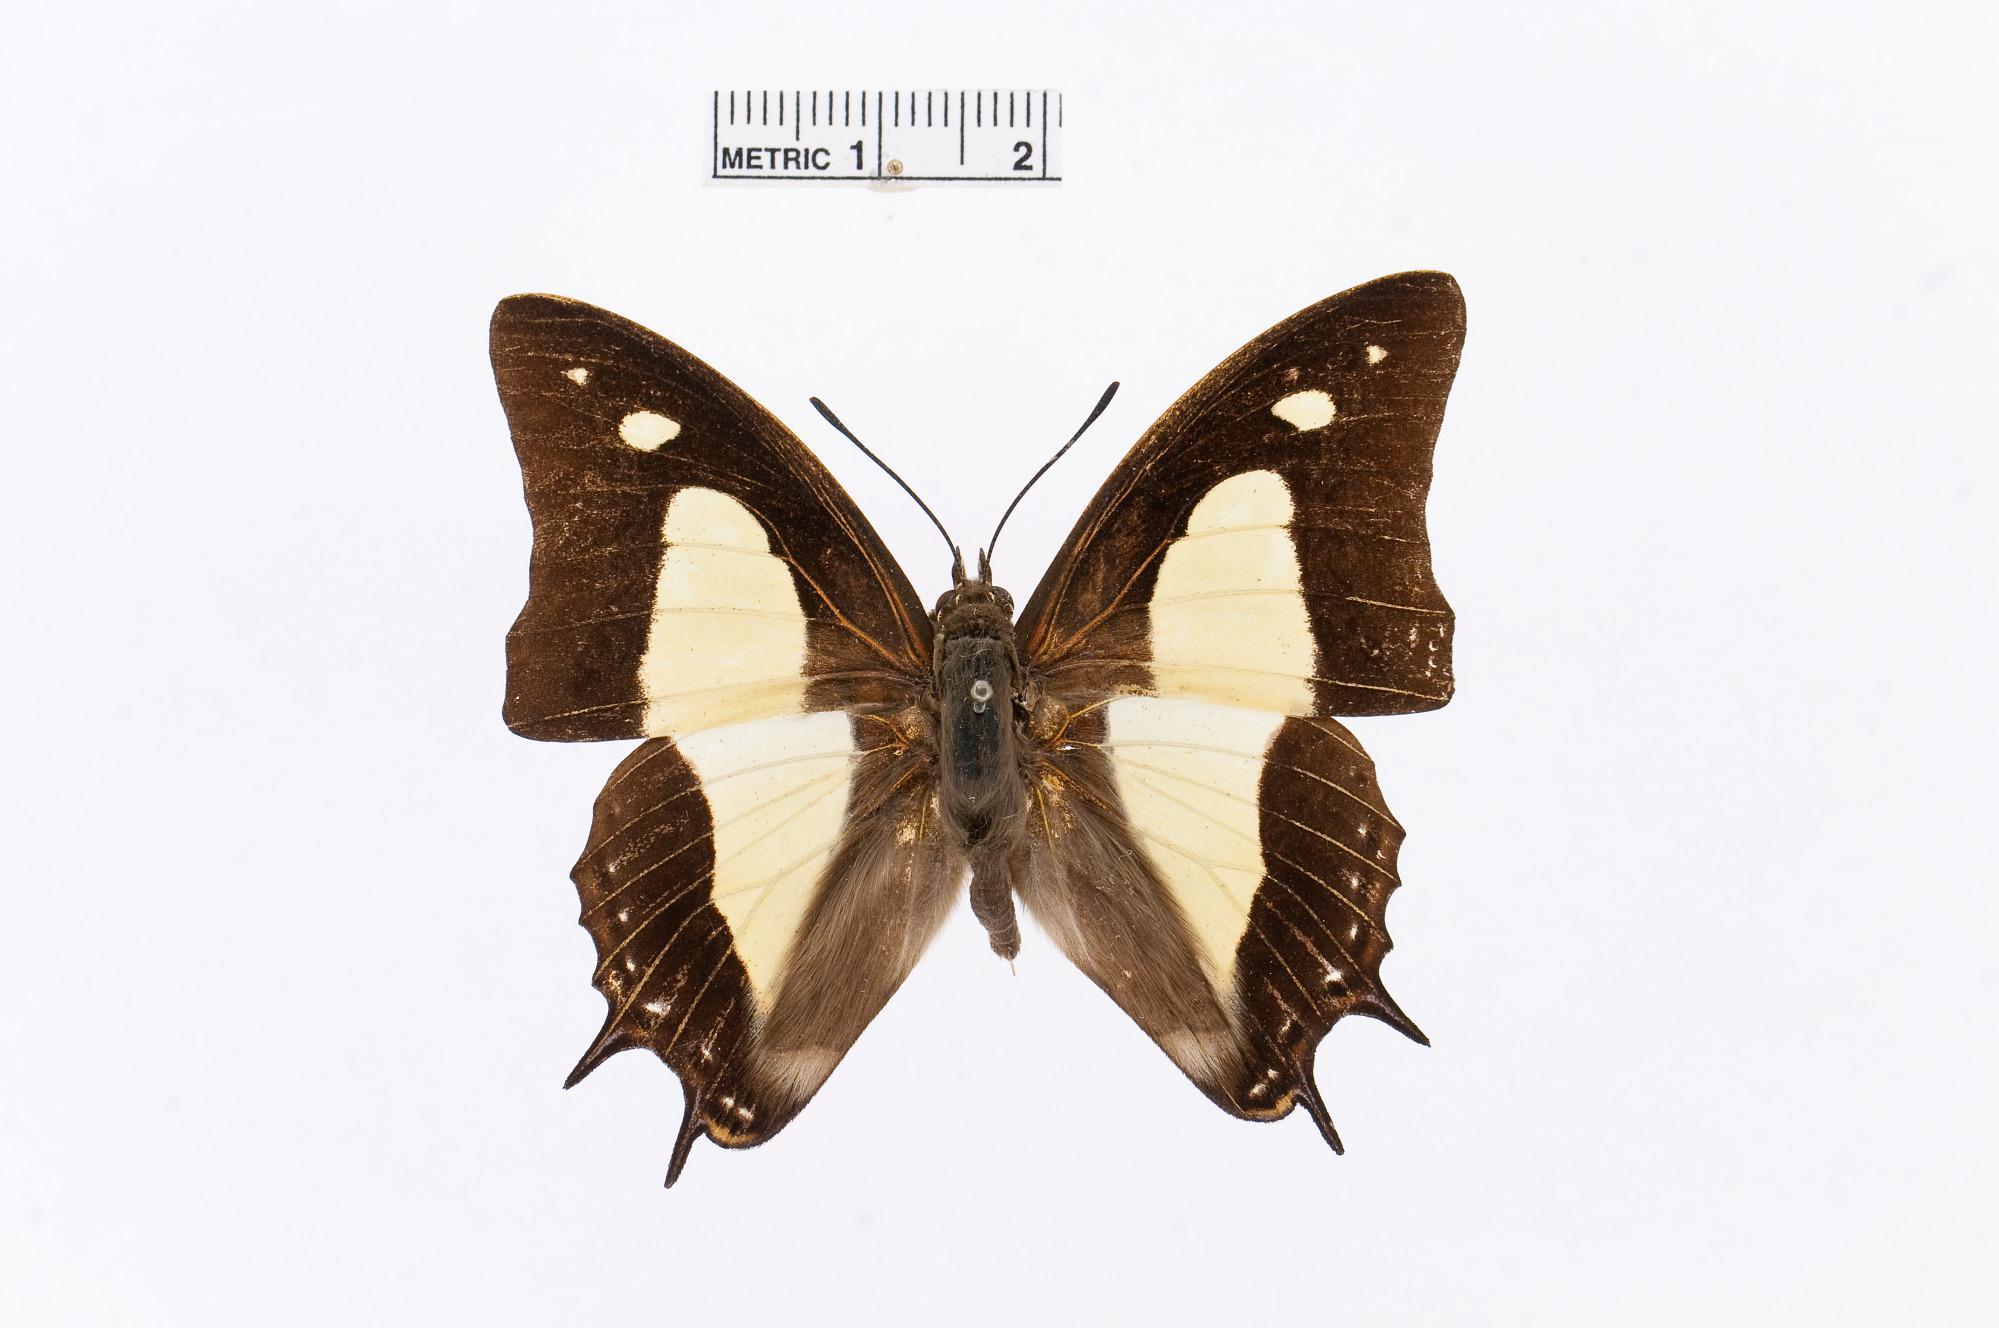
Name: Polyura athamas
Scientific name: Polyura athamas (Drury, 1773)
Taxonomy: Animalia, Arthropoda, Insecta, Lepidoptera, Nymphalidae, Charaxinae